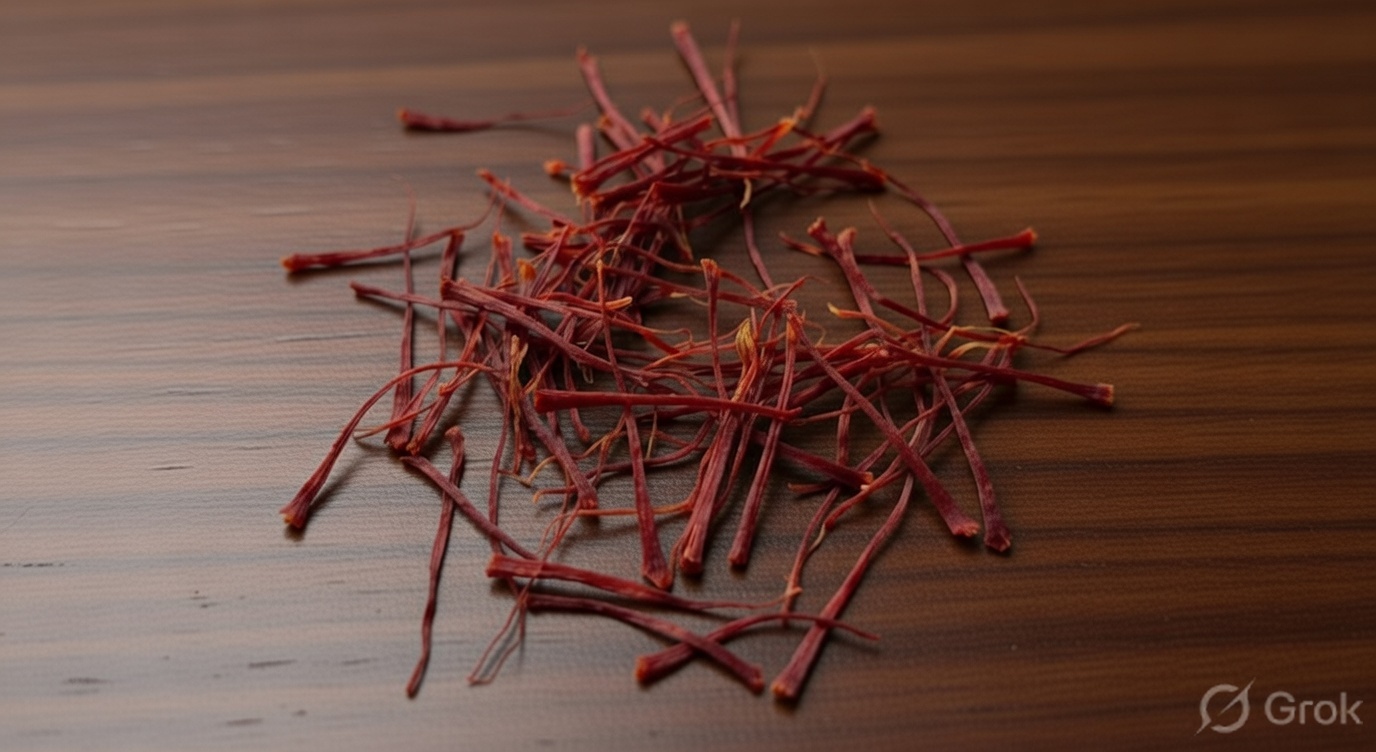
Saffron quality class: mogra